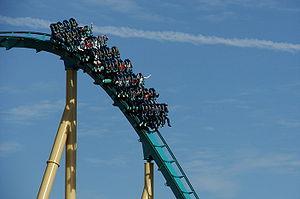
Kraken Unleashed sont des montagnes russes sans sol du parc SeaWorld Orlando, situé à Orlando, en Floride, aux États-Unis.